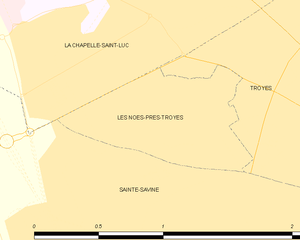
Carte des communes françaises: Les Noës-près-Troyes